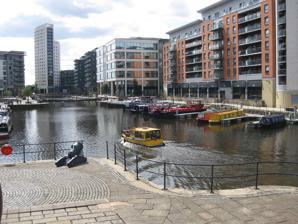
Building: Leeds Dock
Country: United Kingdom
Year built: 2007
A water taxi in Leeds Dock Map of Leeds Dock Royal Armouries Museum Leeds Dock (formerly New Dock and previously Clarence Dock ) is a mixed development with retail, office and leisure presence by the River Aire in central Leeds , West Yorkshire , England . It has a large residential population in waterside apartments. History The dock was constructed for boats using the Leeds and Liverpool Canal and the Aire and Calder Navigation to tranship goods and commodities from Leeds city centre in 1843. It was primarily used to bring coal from collieries around Rothwell and Wakefield to supply heavy industries in Hunslet and business and commerce in Leeds city centre. The western side of the dock once had a large crane on tracks along the side of the dock to load and unload goods from canal barges.  In the 1990s the surrounding area was made up of Victorian industrial buildings most of which were derelict. Throughout the second half of the 20th century the area suffered steady industrial decline . The mills and many heavy engineering works began to close, move further out of town or scale down. Construction of the £42.5 million purpose-built Royal Armouries Museum marked the start of the area's redevelopment which opened in March 1996. No further development was made until 2004 when a multi-storey car park opened followed by an Express hotel in August 2006. The retail and leisure sector was launched on 11 October 2008 with fashion shows from celebrity fashion consultant and TV presenter Gok Wan . However few retail chains were attracted to the area and the site failed to take off as a shopping centre. The site, which had been known as Clarence Dock, became New Dock in mid-2012 as part of a re-branding initiative. The site was bought by Allied London , and rebranded as Leeds Dock in 2013. Facilities Leeds Dock is the home of the Royal Armouries Museum , a major national museum. The site attracts around 1.5 million visitors a year. Although the site was originally intended to include a destination shopping centre, few shops opened and most of the shops that did open have since closed. Leeds Dock's main shopping street, 'The Boulevard'  radiates southbound from Armouries Square. Another focal point is 'The Anchorage' at the top of the dock. Clarence House is a 218-foot (66 m) tower containing 227 apartments and six retail units. Gallery Knights Way Bridge at Leeds Dock over The River Aire, linking Leeds Dock with the East Bank, designed by Buro Happold Leeds Dock Waterfront Festival Day at Leeds Dock The Boulevard at Leeds Dock, looking towards the Royal Armouries Museum Public art on display at Leeds Dock Clarence House Armouries Square See also List of tallest buildings in Leeds Architecture of Leeds References